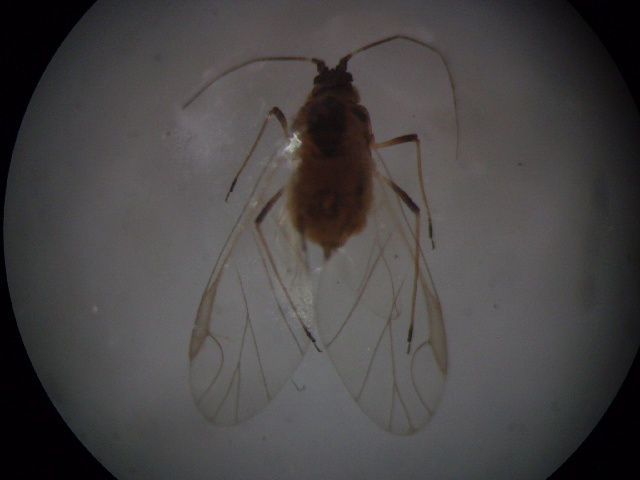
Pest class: green_peach_aphid